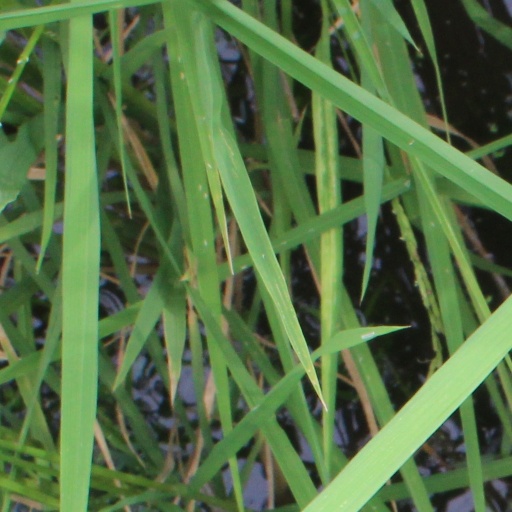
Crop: rice